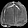
Label: Bag